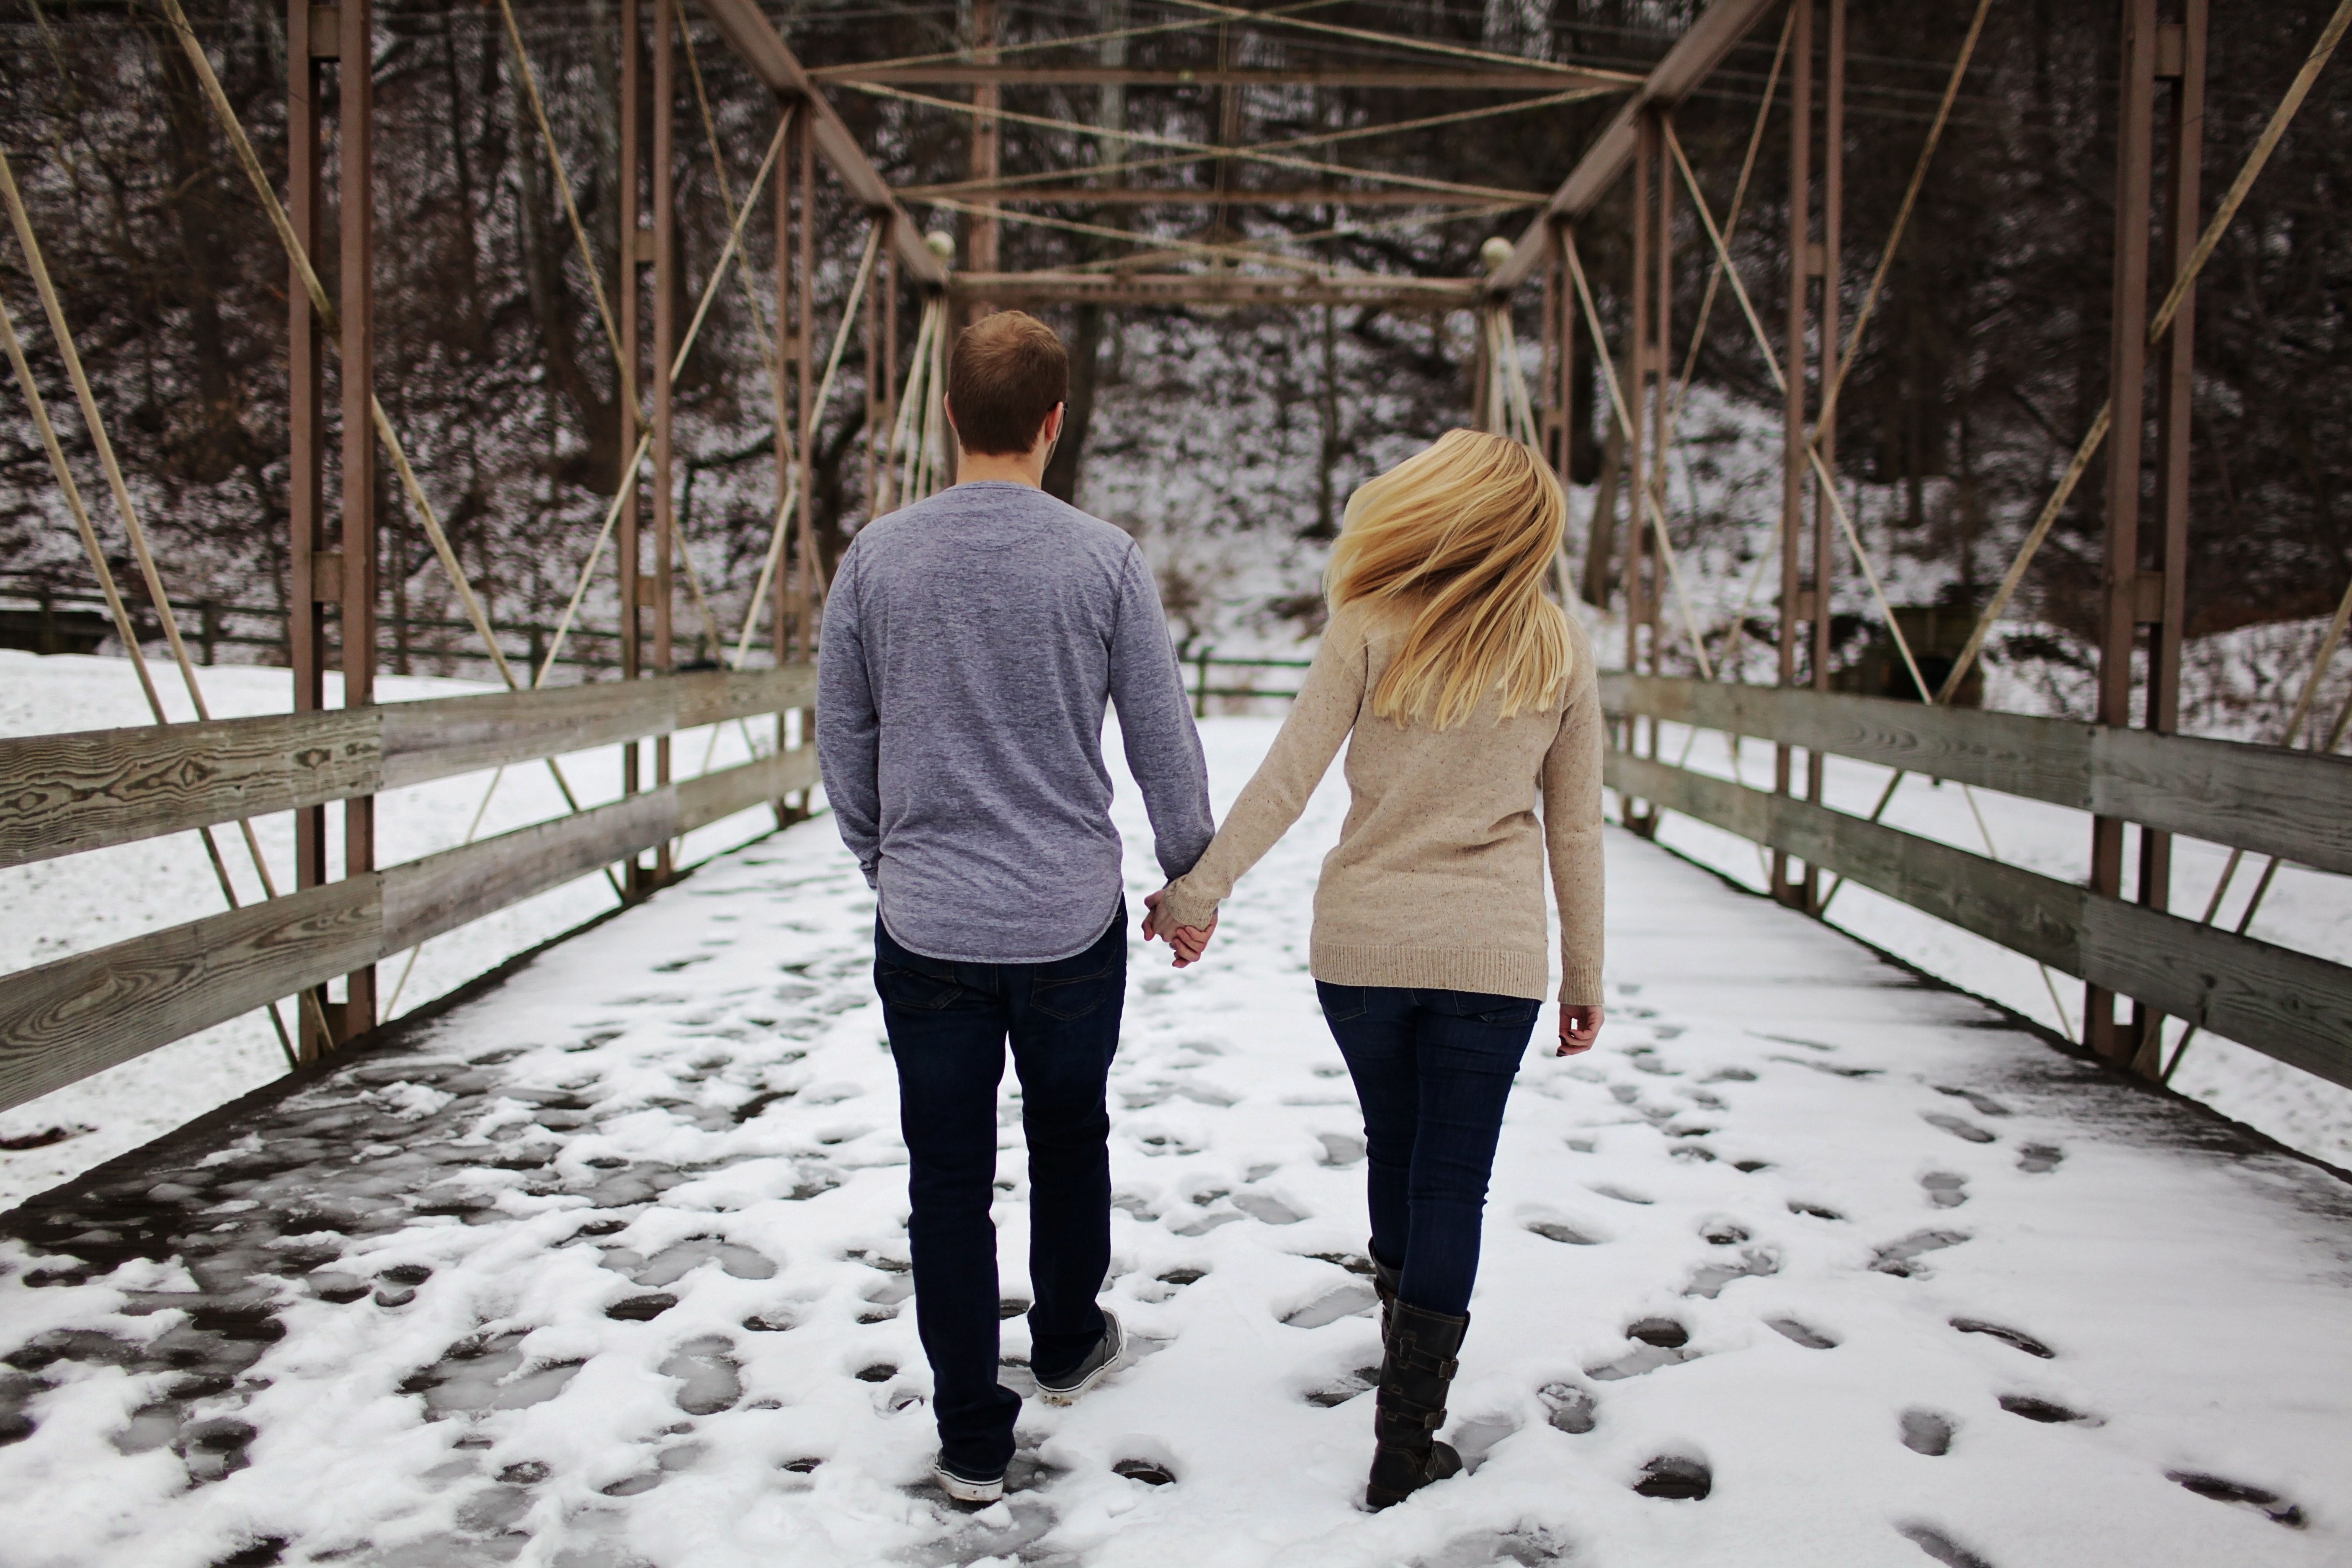
snow, photograph, winter, freezing, standing, footwear, blond, jeans, outerwear, fun, tree, leggings, photography, walking, trousers, long hair, gesture, shoe